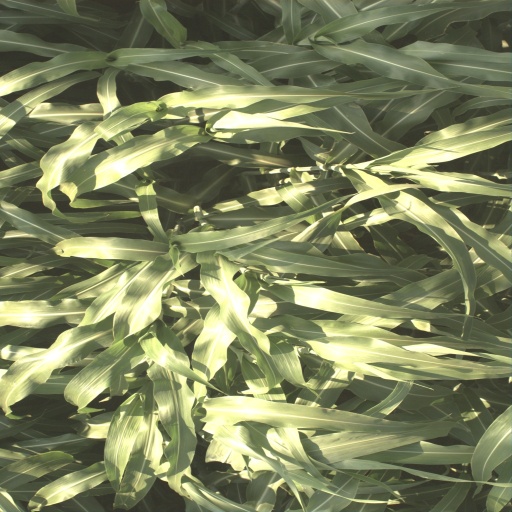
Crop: sorghum